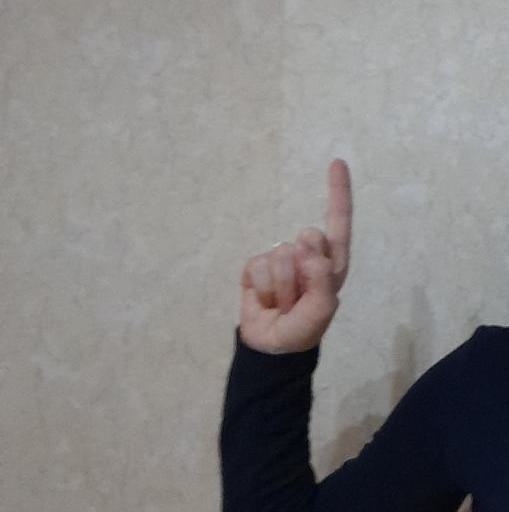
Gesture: one